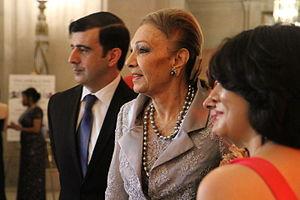
Farah Pahlavi, née Diba le 14 octobre 1938 à Téhéran, a été la troisième et dernière épouse de Mohammad Reza Pahlavi, chah d'Iran, de 1959 à 1980. D'abord reine, elle est faite impératrice en 1967, titre qu'elle va porter officiellement jusqu'au renversement de la monarchie en 1979.